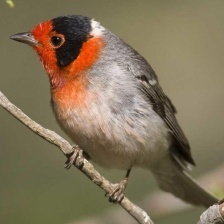
Species: RED FACED WARBLER
Scientific name: CARDELLINA RUBRIFRONS